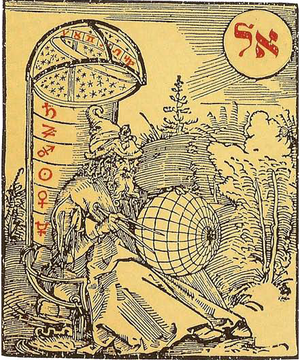
L’émanatisme, ou doctrine de l’émanation, est une conception philosophique selon laquelle toute chose du monde, y compris les âmes humaines, découle, émane, d'un principe ou d'une réalité première, « l'Un », d'une manière médiate ou non. Le Dictionnaire des concepts philosophiques définit l'émanation en question comme un processus selon lequel les êtres multiples procèdent de l'“Un” premier. Émile Bréhier, historien de la philosophie, préfère quant à lui utiliser le terme de procession à celui d'émanation pour qualifier cette forme d'engendrement.